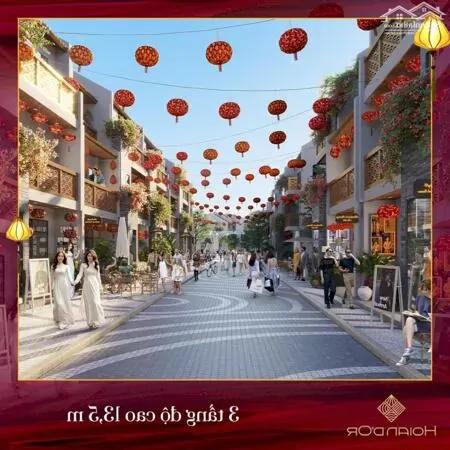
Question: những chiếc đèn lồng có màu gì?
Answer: những chiếc đèn lồng có màu đỏ